Arrival (film)

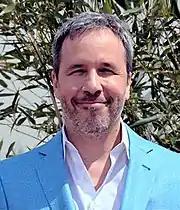
Director Denis Villeneuve had been seeking out a science fiction film to make prior to being approached to direct.

"Arrival" is based on the Nebula-winning 1998 science fiction novella "Story of Your Life" by Ted Chiang. The novella involves Earth's first communication with heptapods who speak in a cryptic language. Screenwriter Eric Heisserer had been introduced to the story through another of Chiang's stories, "Understand", and had begun reading Chiang's collected works when "Story of Your Life" had a "profound emotional effect" on him. As a result, he tried to adapt the story into a film script as he wanted to share it with a wider audience. After writing an initial spec script, Heisserer pitched it to production companies for several years without receiving any interest and nearly gave up on the project. Heisserer believes it was not until he had successfully completed and produced 2013's "Hours" that others took interest in his work, he having proved himself capable. Eventually, Dan Levine and Dan Cohen of 21 Laps Entertainment expressed interest in Heisserer's script. Shawn Levy of 21 Laps said they had become aware of "Story of Your Life" around 2011 and considered it a powerful work; when they learned of Heisserer's script adaptation, they started working closely with him, helping him refine the script before they began seeking a director and distribution studio.